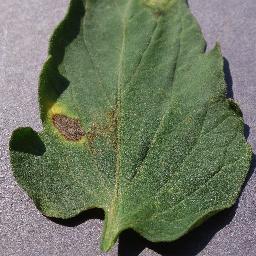
Label: Tomato___Early_blight